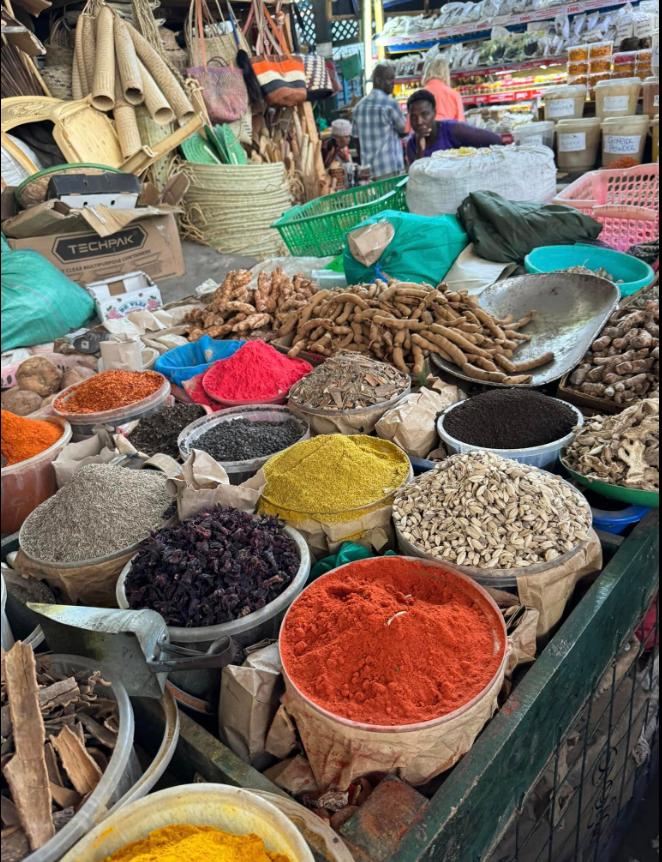
Meza ya mchuuzi ambapo kuna viungo kadha wa kadha kando kukiwa na pia uteo, mukisi na watu wawili waliokaa kwa mbali.